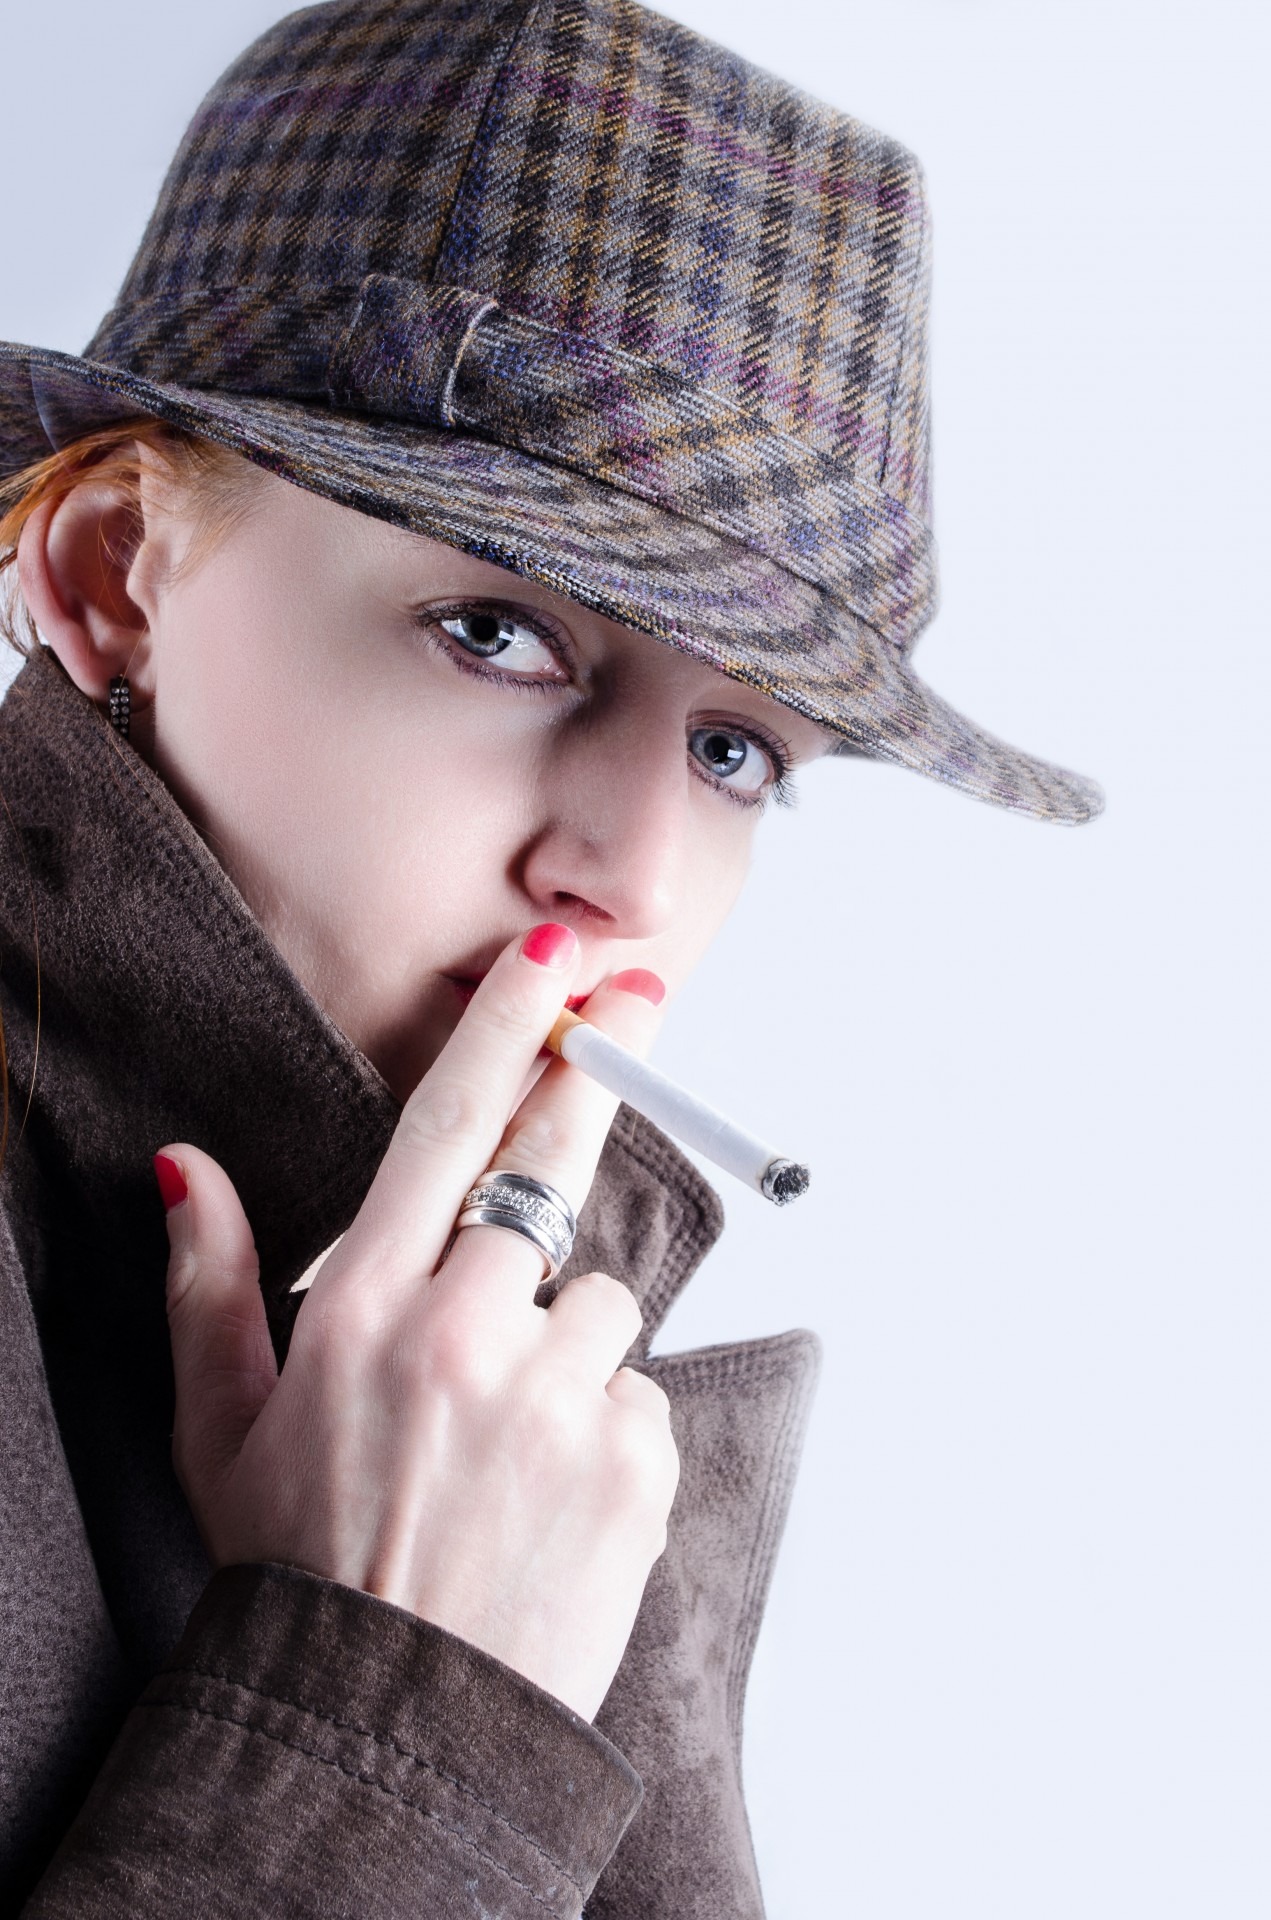
hand, person, people, girl, woman, hair, smoke, looking, female, portrait, model, young, human, hat, fashion, clothing, lady, cigarette, hairstyle, face, eye, glasses, cap, skin, lips, moustache, beauty, adult, photo shoot, facial hair, fashion accessory